2008 WTA Tour

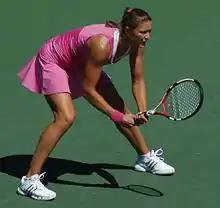
Dinara Safina won four titles and improved to No. 3 in the world during the season.

Sharapova continued to impress by winning the tournament in Doha, before her 18-match win streak was snapped by Svetlana Kuznetsova in the semifinals of Indian Wells. Kuznetsova went on to lose to Ivanovic in the final. It was then the turn of Serena Williams to build a win streak, claiming the titles in Bangalore, Miami—her fifth title at the event, tying Steffi Graf for the most singles titles at this tournament—and then Charleston. Her 17-match winning run was eventually ended in Berlin by Dinara Safina, who had already beaten Henin in that tournament, and subsequently went on to lift the title.